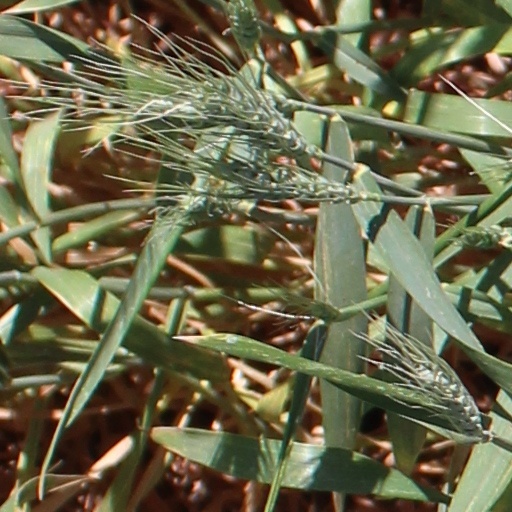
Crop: wheat